DakshinaChitra

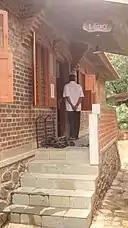

DakshinaChitra has collection of over 14,000 books and journals on South Indian arts, crafts, performance, anthropology and folklore. The Library includes the National Folklore Support Centre's collections and also houses more than 1,00,000 photographs and a vast collection of DVDs, CDs and tapes. Some of the archives are of old journal collections such as Marg, India Magazine, Lalit Kala, Sangeet Natak as well as other journal collections such as South Asian Studies, Art India etc. They also have census reports on crafts, houses, festival and out-of-print books on crafts and arts. DakshinaChitra accepts donation of books related to art, craft and culture of South India.